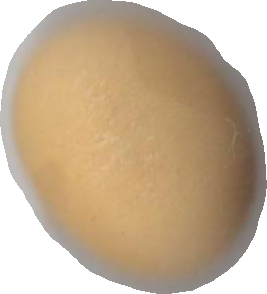
Variety: Dega